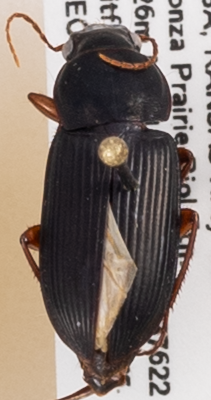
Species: Harpalus pensylvanicus
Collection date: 2019-09-11
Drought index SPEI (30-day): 1.498
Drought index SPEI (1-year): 1.69
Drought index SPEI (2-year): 1.029